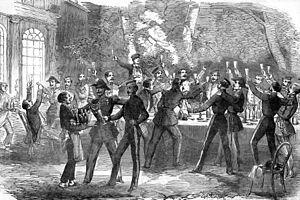
L’escadron des cent-gardes à cheval, couramment appelé l'escadron des cent-gardes ou plus simplement les cent-gardes, était un corps de cavalerie d’élite du Second Empire, attaché exclusivement à la personne de l’empereur Napoléon III. Créé par un décret impérial en 1854, il sera dissous en octobre 1870 après la défaite de Sedan.